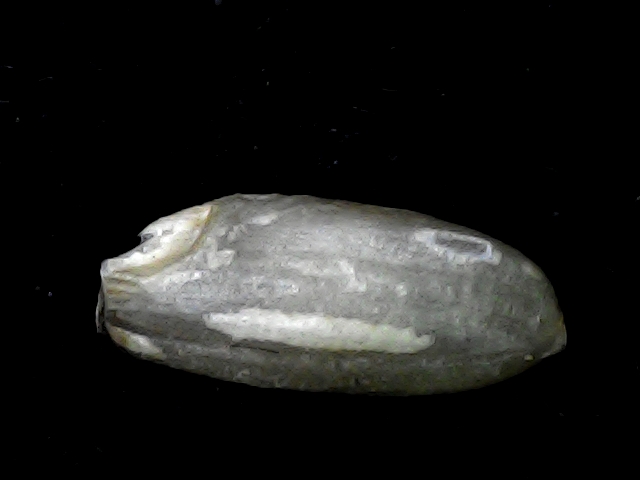
Rice variety: BD91